Fassifern Valley, Queensland

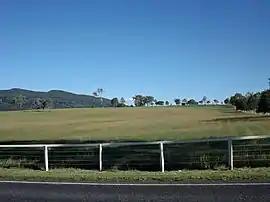
Fields in Fassifern Valley

Fassifern Valley is a rural locality in the Scenic Rim Region, Queensland, Australia. In the , Fassifern Valley had a population of 112 people.